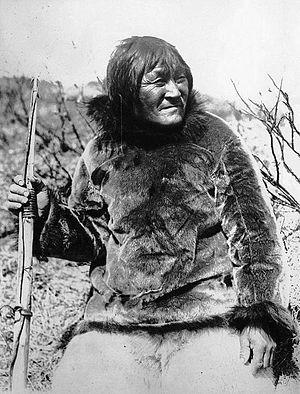
Photographie, Nanuk (White Bear), Port Harrison (?), QC, vers 1920, Samuel Herbert Coward, Sels d'argent sur papier monté sur papier - Gélatine argentique - 10 x 8 cm